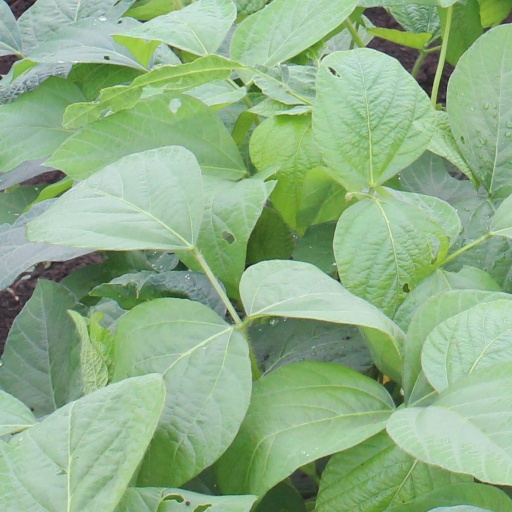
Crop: soybean